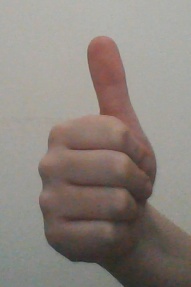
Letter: aleff